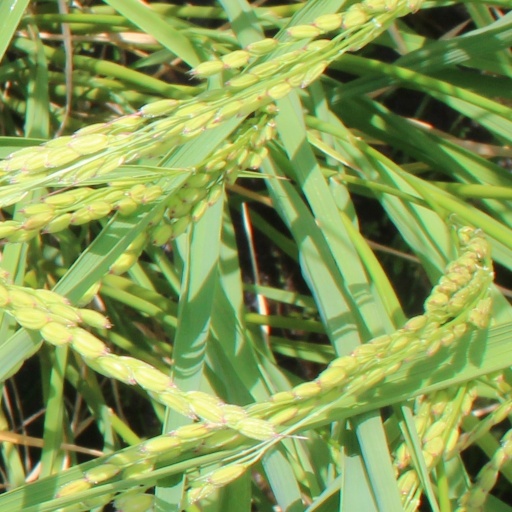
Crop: rice